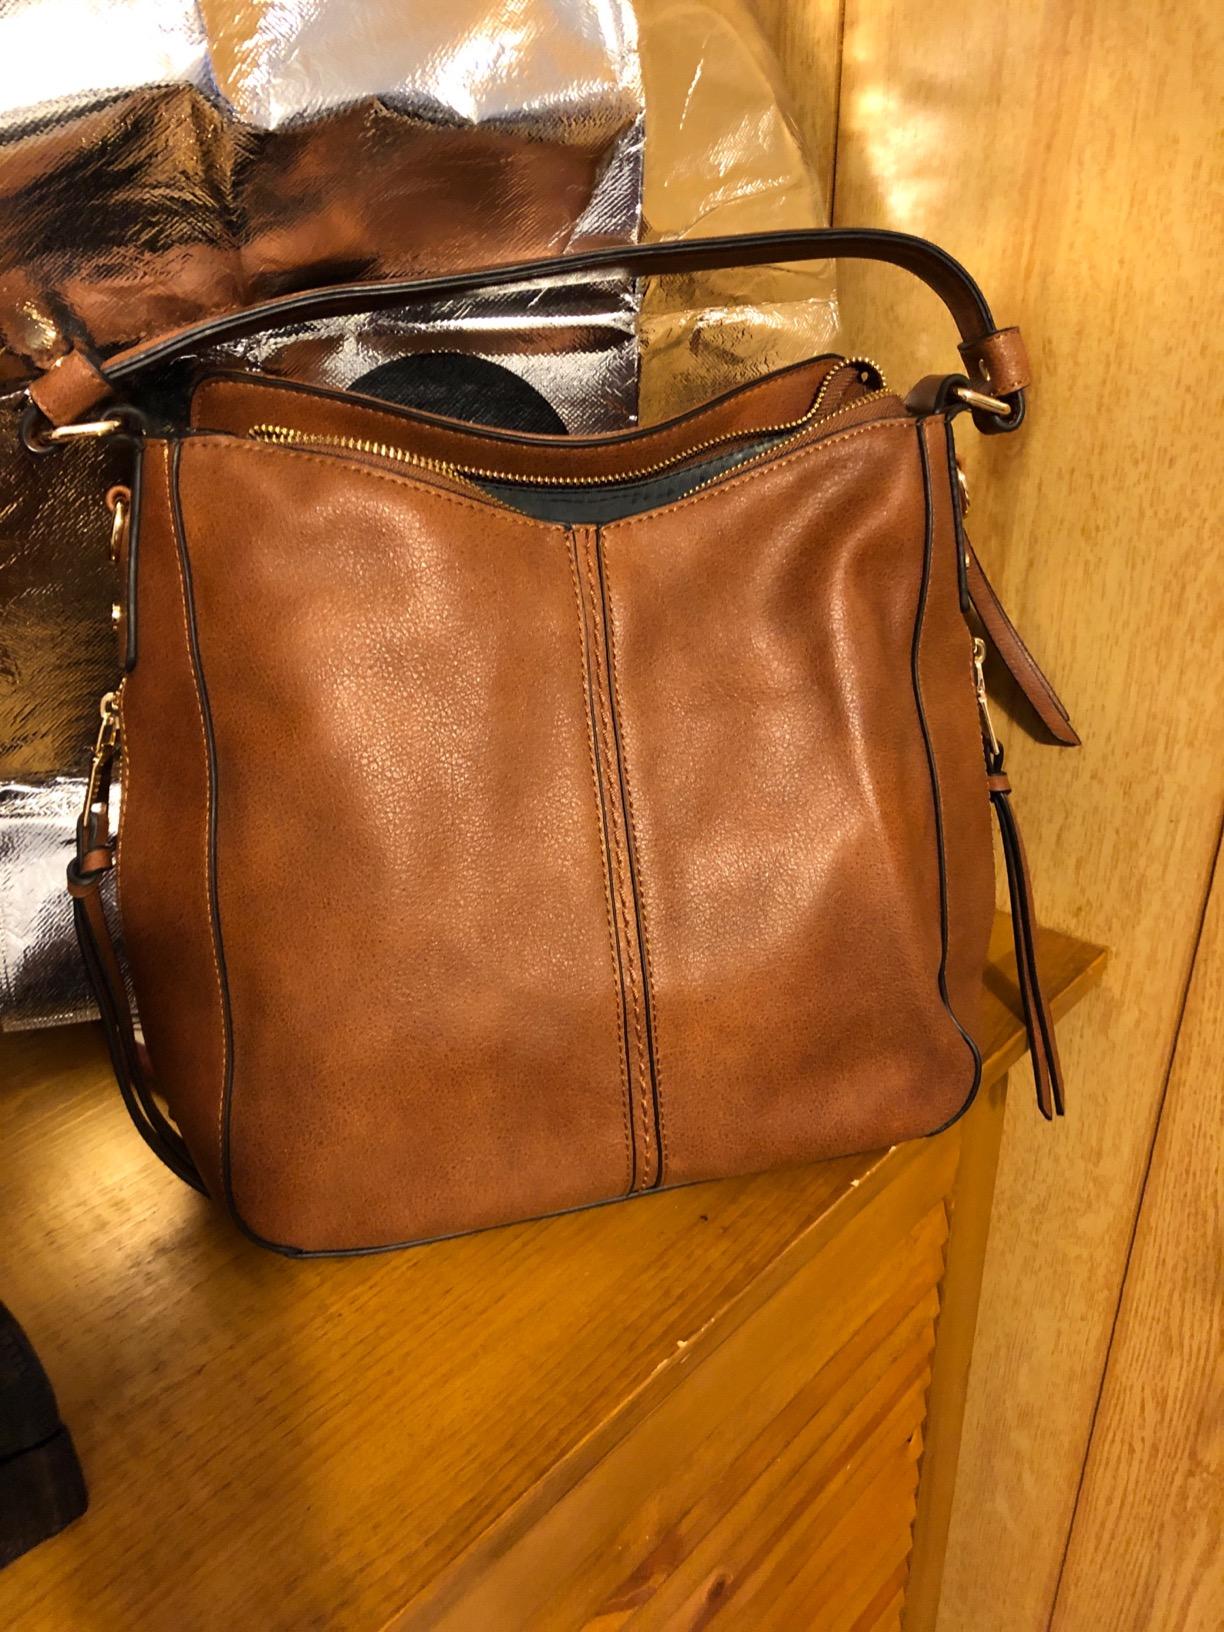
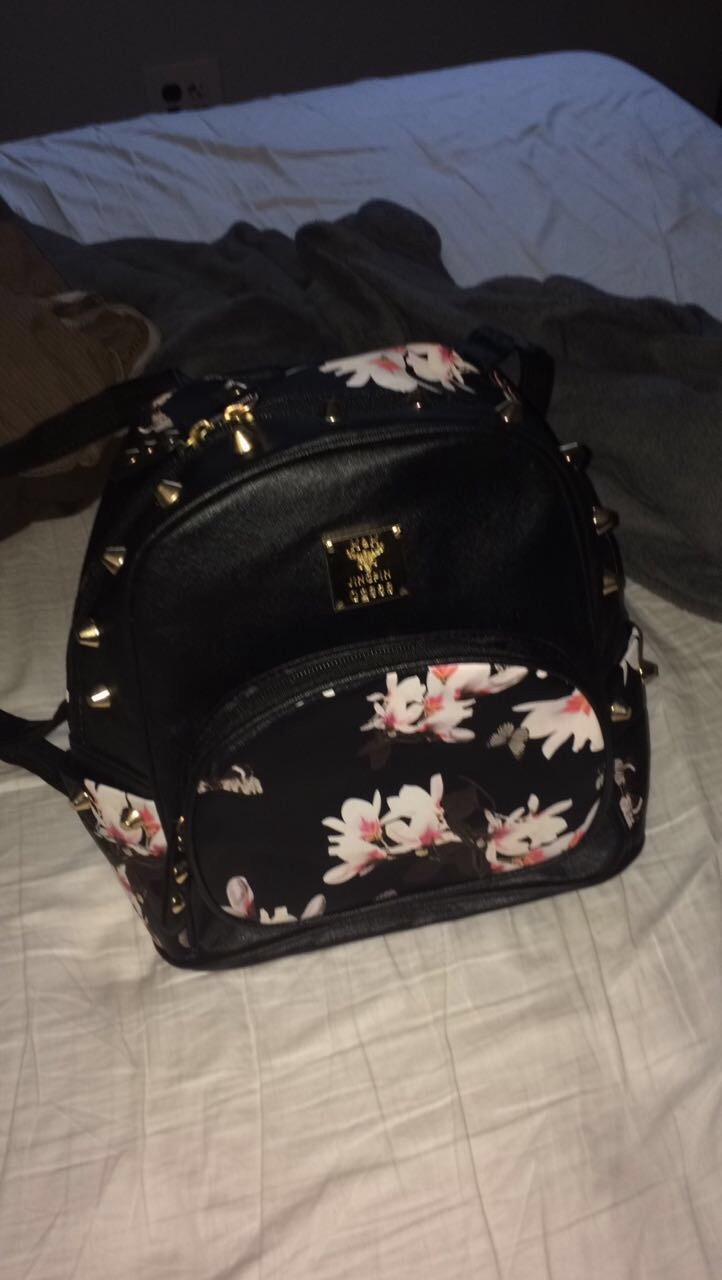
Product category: accessories_handbag
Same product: no